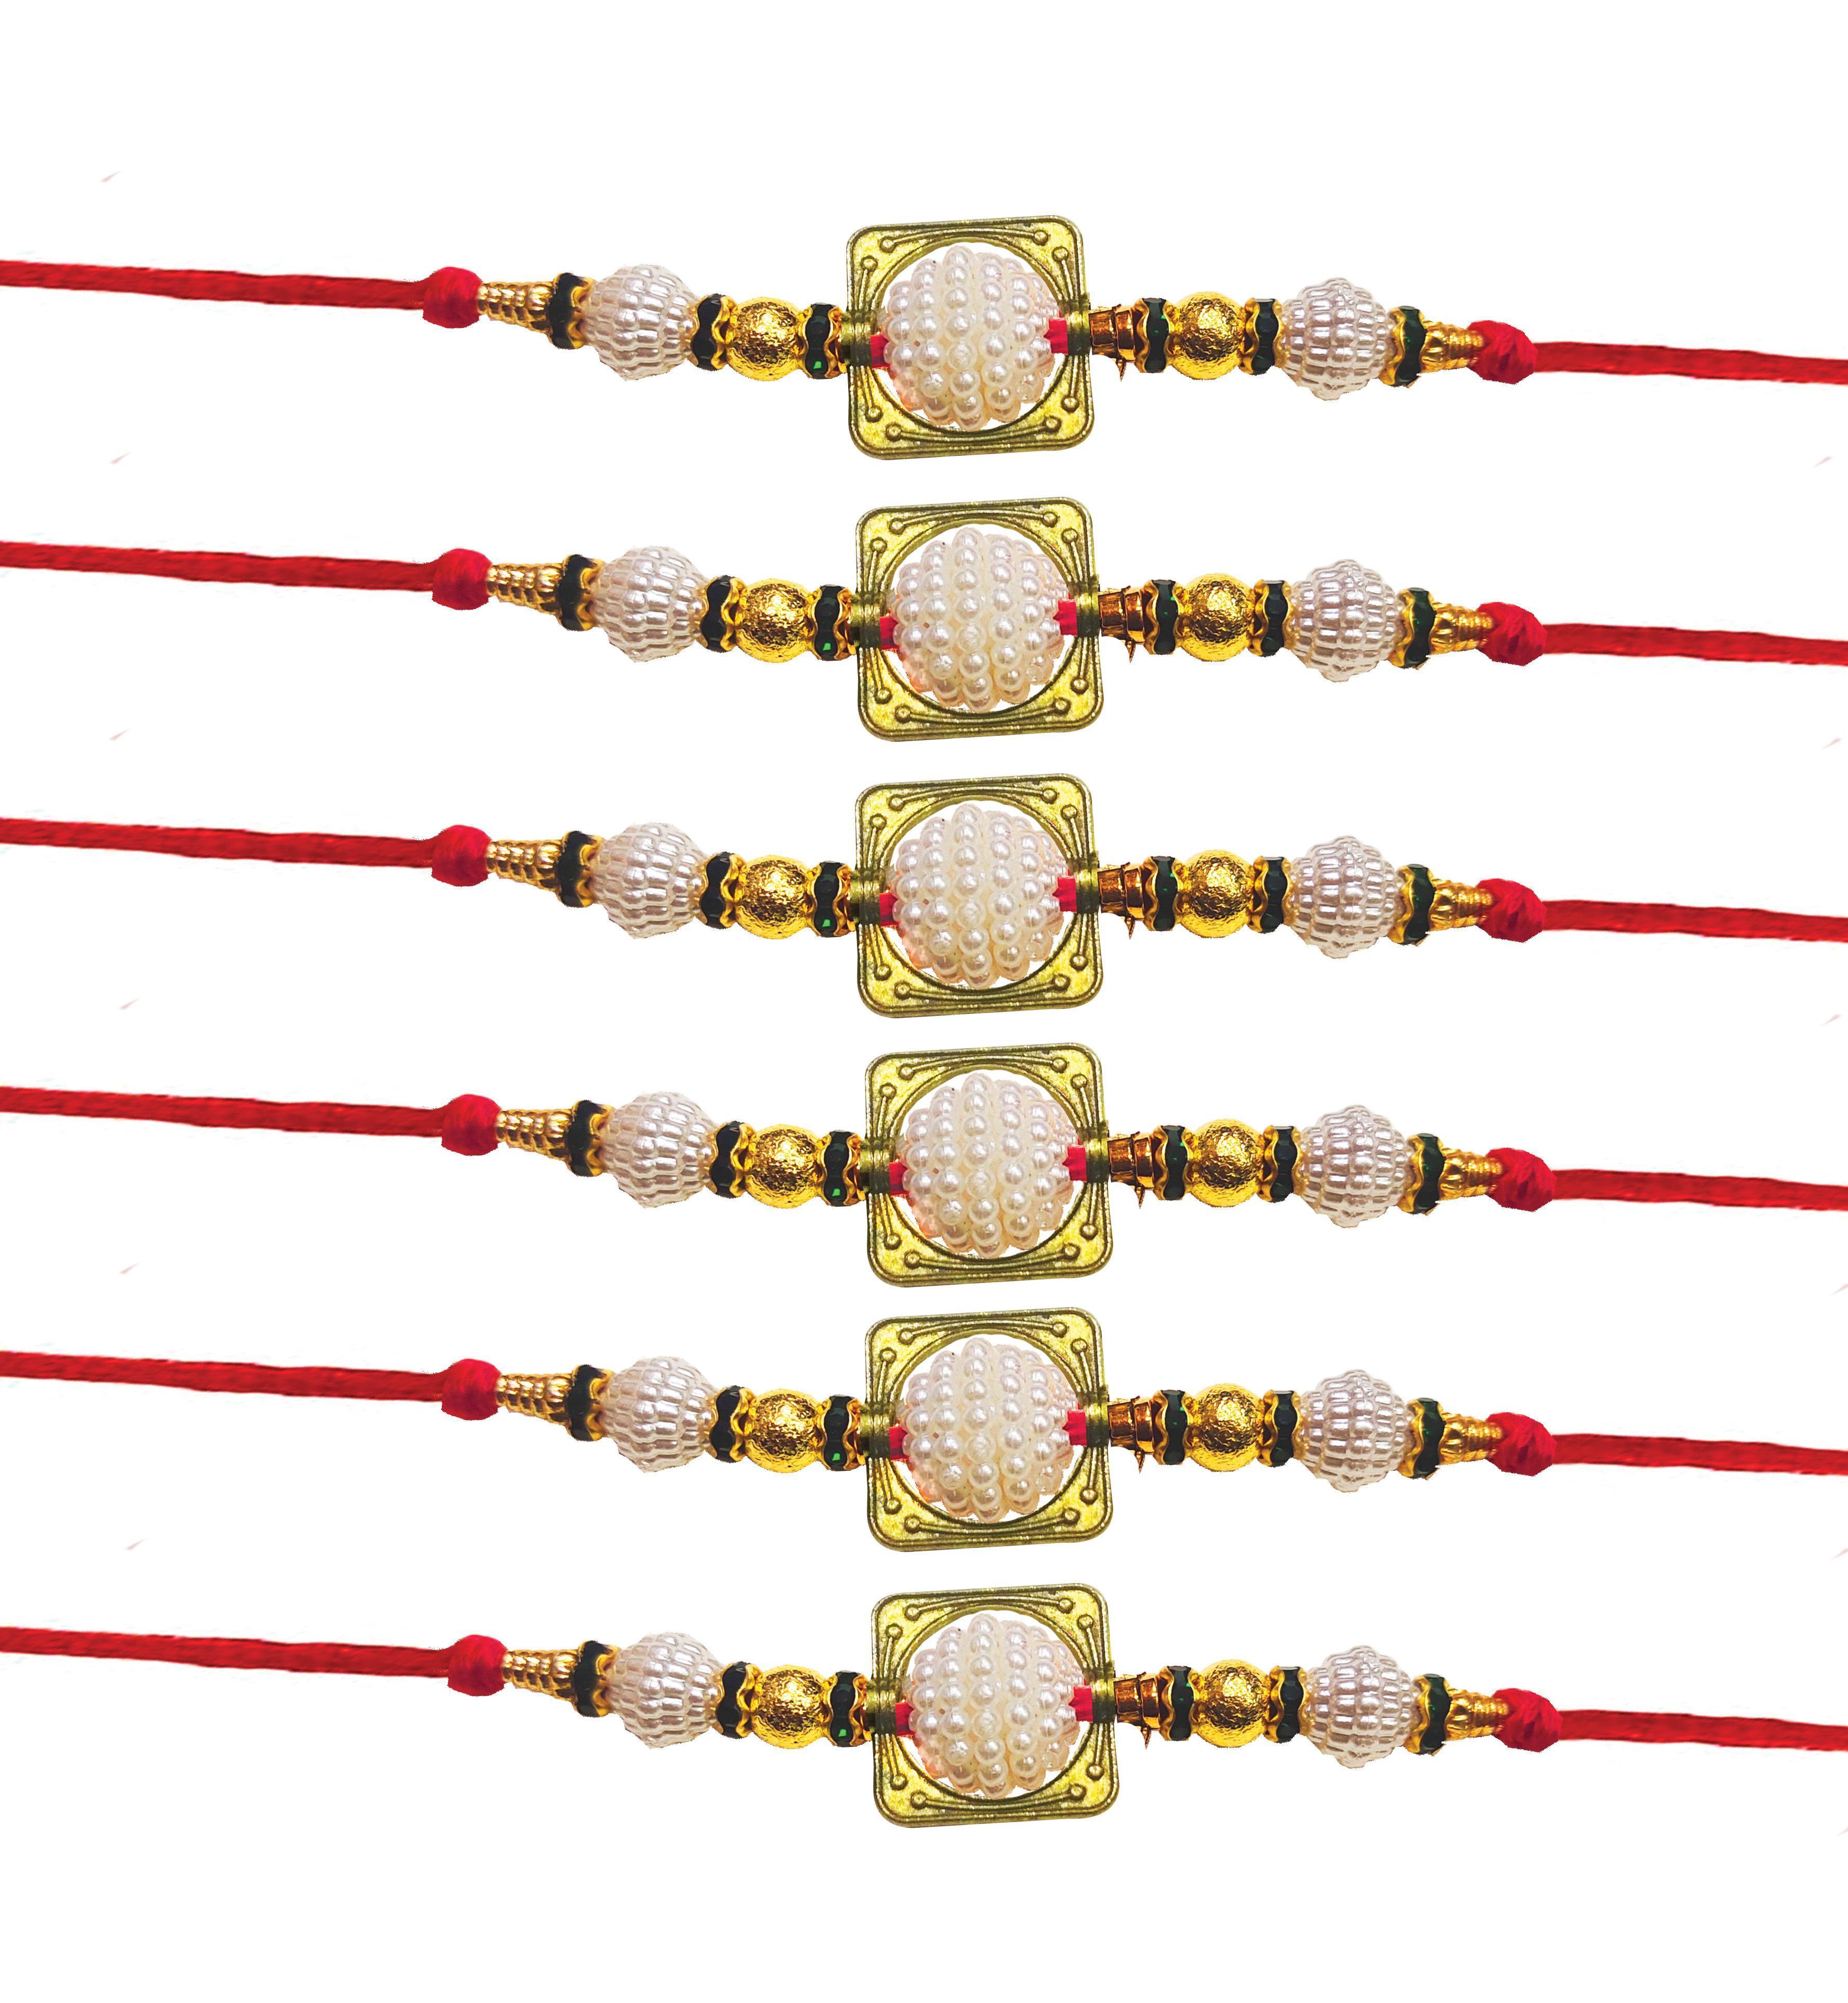
Untouched Set of 6 Traditional Handmade with pear Designer Rakhi for Bhaiya Perfect Rakhi for Brothers
Type: Rakhis
Brand: Untouched
Price: Rs. 299
The Rakshabandhan is the perfect time to make your bhaiya Bhabhi feel extraordinary by sending them antique metallic finish & kundan stone embellished bhaiya and bhabhi rakhi. The attractive designing with golden & white pearl and with crystal & beads looks so perfect.It is believed that the thread of Rakhi has a strong power to hold the affectionate relationship between a brother and sister.
Features: Pack of 6
Included: 6-Rakhis